Borrego Springs, California

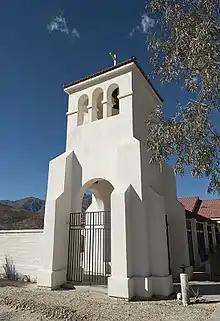
Lutheran Church in Borrego Springs

Anza-Borrego State Park's name is derived from Juan Bautista de Anza, who notably camped there, and "borrego", which is Spanish for "lamb", in honor of the local herds of bighorn sheep. The area east of town was the site of a vast World War II US Navy training center, the Borrego Valley Maneuver Area, with supporting camps and airstrips.